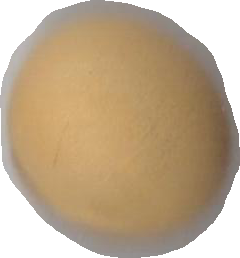
Variety: Dega